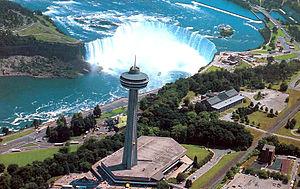
La tour Skylon, en anglais Skylon Tower, est une tour située dans la ville de Niagara Falls, à proximité des chutes du Niagara, en Ontario, au Canada.